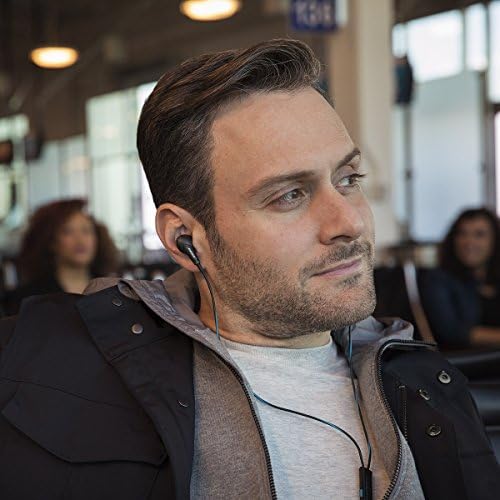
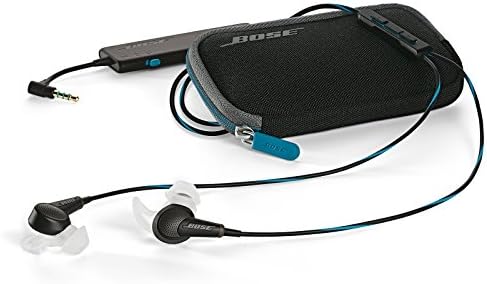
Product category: headphones
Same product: yes